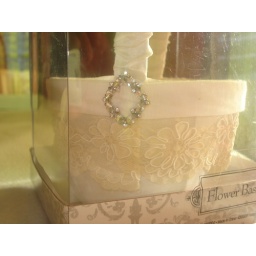
Elegant flower girl basket I pay over $30.00, you can have it for 12.00